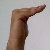
The image shows a hand gesture representing a space in Indian Sign Language.